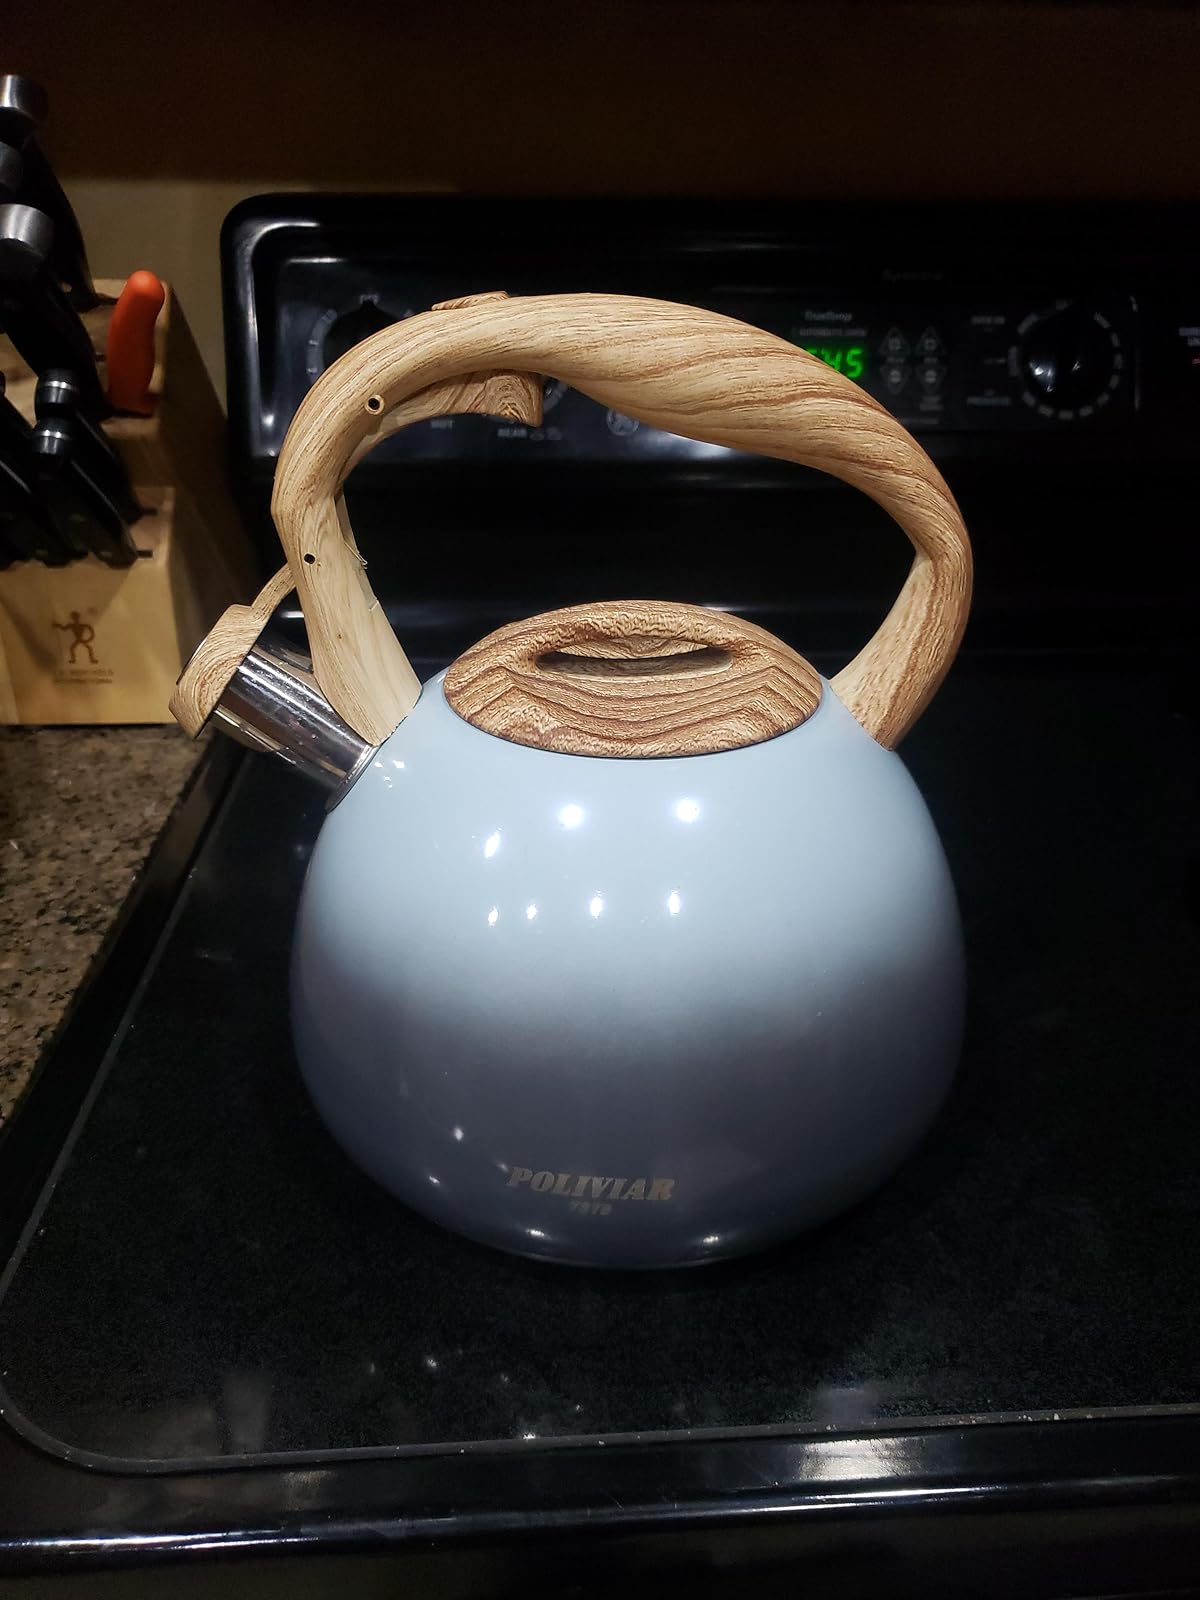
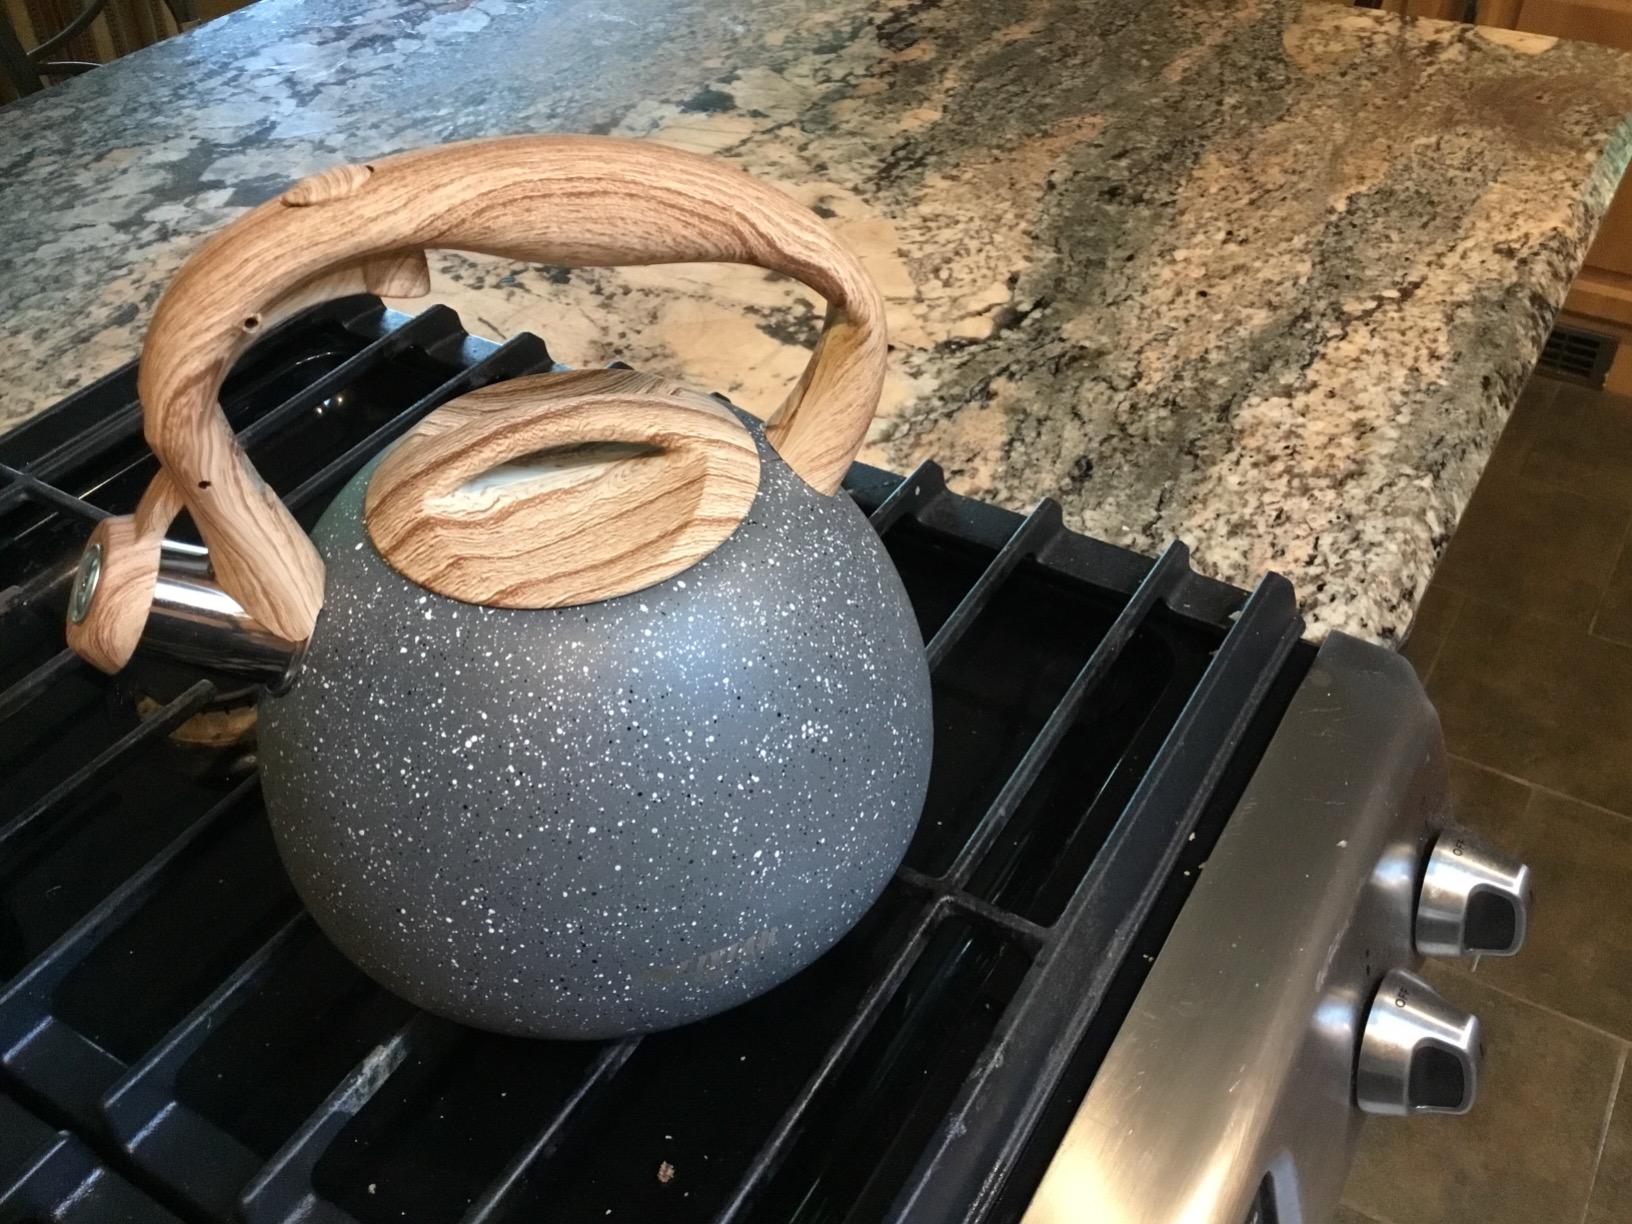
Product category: items_kettle
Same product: no